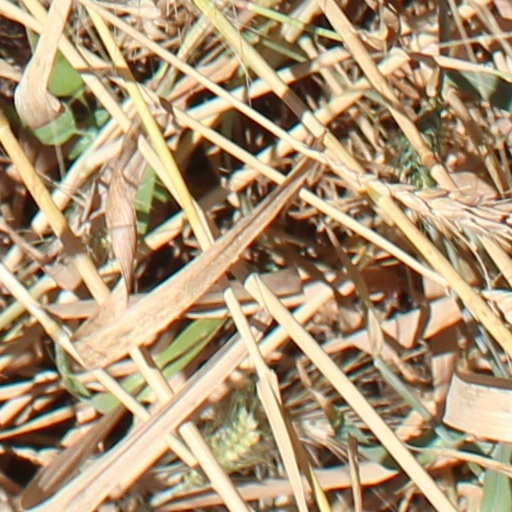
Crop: wheat